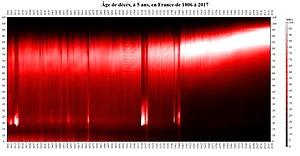
Évolution d'âge de décès à 5 ans en France de 1806 à 2017 (Source: INED) Indice proportionnel au pourcentage de décès (100 = 3 225 morts sur 100 000). Légende: Indice du pourcentage de morts d'une année en fonction de l'âge. Cette indice est indépendant de l'année, 100 indique un pourcentage de mort pour 100 000 morts, 50 indique la moitié de ce pourcentage. (ex: sur toute les années, le plus fort tôt de mortalité était en 1871 pour les moins d'un an, 22 657 morts sur 100 000
En 2018, il y a eu 609 648 décès en France — contre 606 274 en 2017 — pour une population de 66,89 millions d'habitants soit un taux de mortalité de 9,1 pour 1000, un taux stable sur les 10 dernières années.